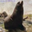
Label: seal